John A. King House

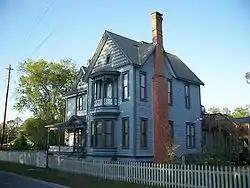

The John A. King House (also known as the Coleman House) is a historic house in Lake Butler, Florida, United States, located at 105 Southeast 1st Avenue. On April 6, 2004, it was added to the National Register of Historic Places.